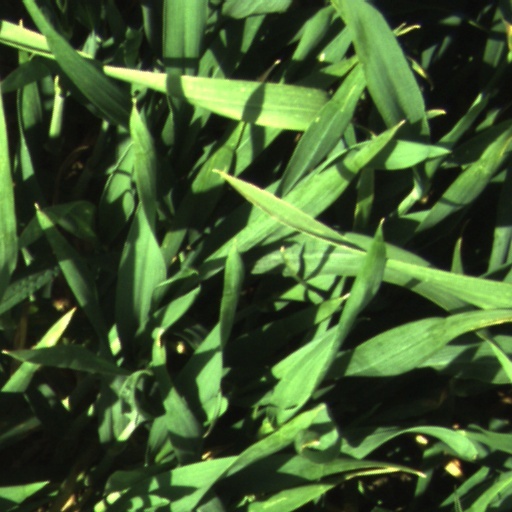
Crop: wheat